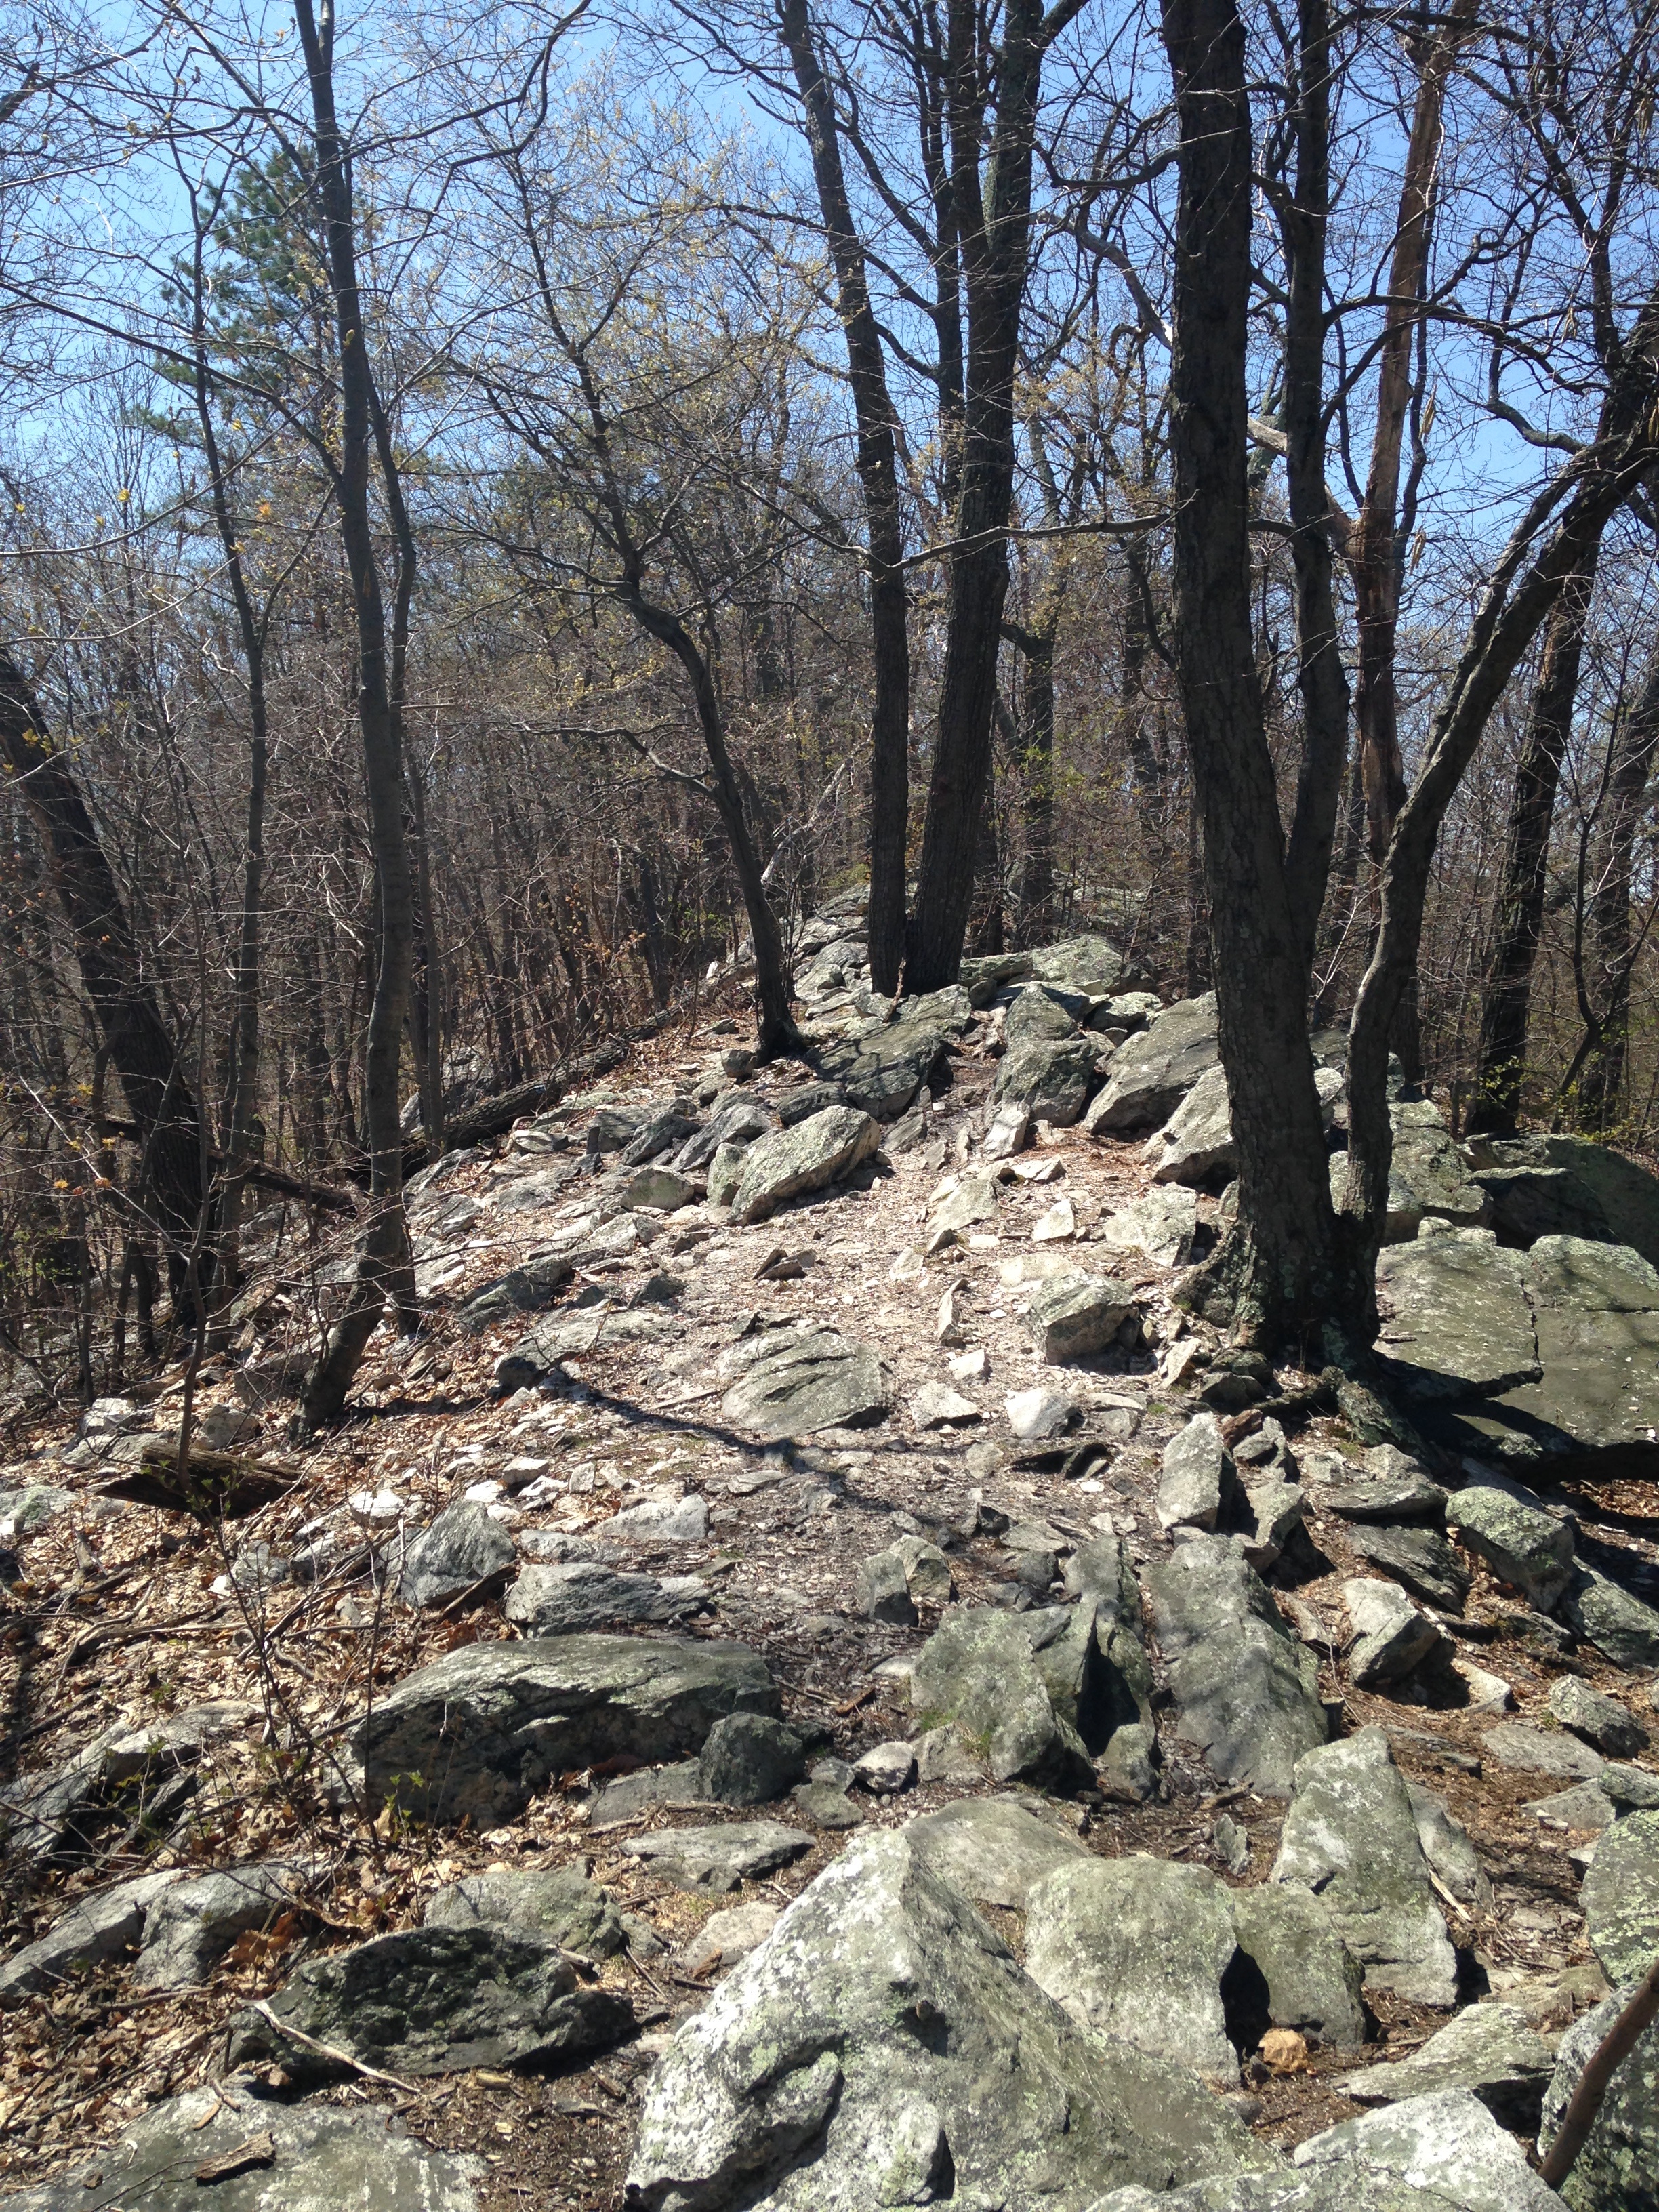
tree, nature, forest, rock, wilderness, walking, hiking, trail, stream, soil, ridge, mountain landscape, rocks, geology, n, woodland, ecosystem, nature landscape, natural environment, geological phenomenon